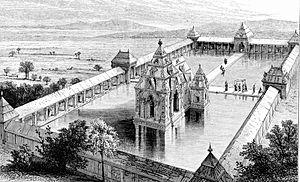
Le temple de Mârtânda, Temple de Sûrya ou encore temple du soleil de Mârtânda, est un mandir dédié à la divinité hindoue du soleil, Mârtânda, fondé sous l'Empire Karkota, par Durlabhvardhana durant la vie de Harshavardhana. Il est situé entre le Nord de Kehribal et le Sud de Martand, à moins de 10 kilomètres à l'Est d'Anantnag, chef lieu du district d'Anantnag, dans l'État de Jammu-et-Cachemire, au Nord de l'Inde.